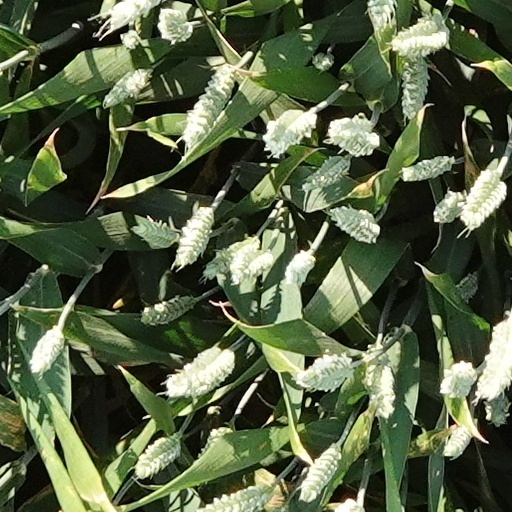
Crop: wheat